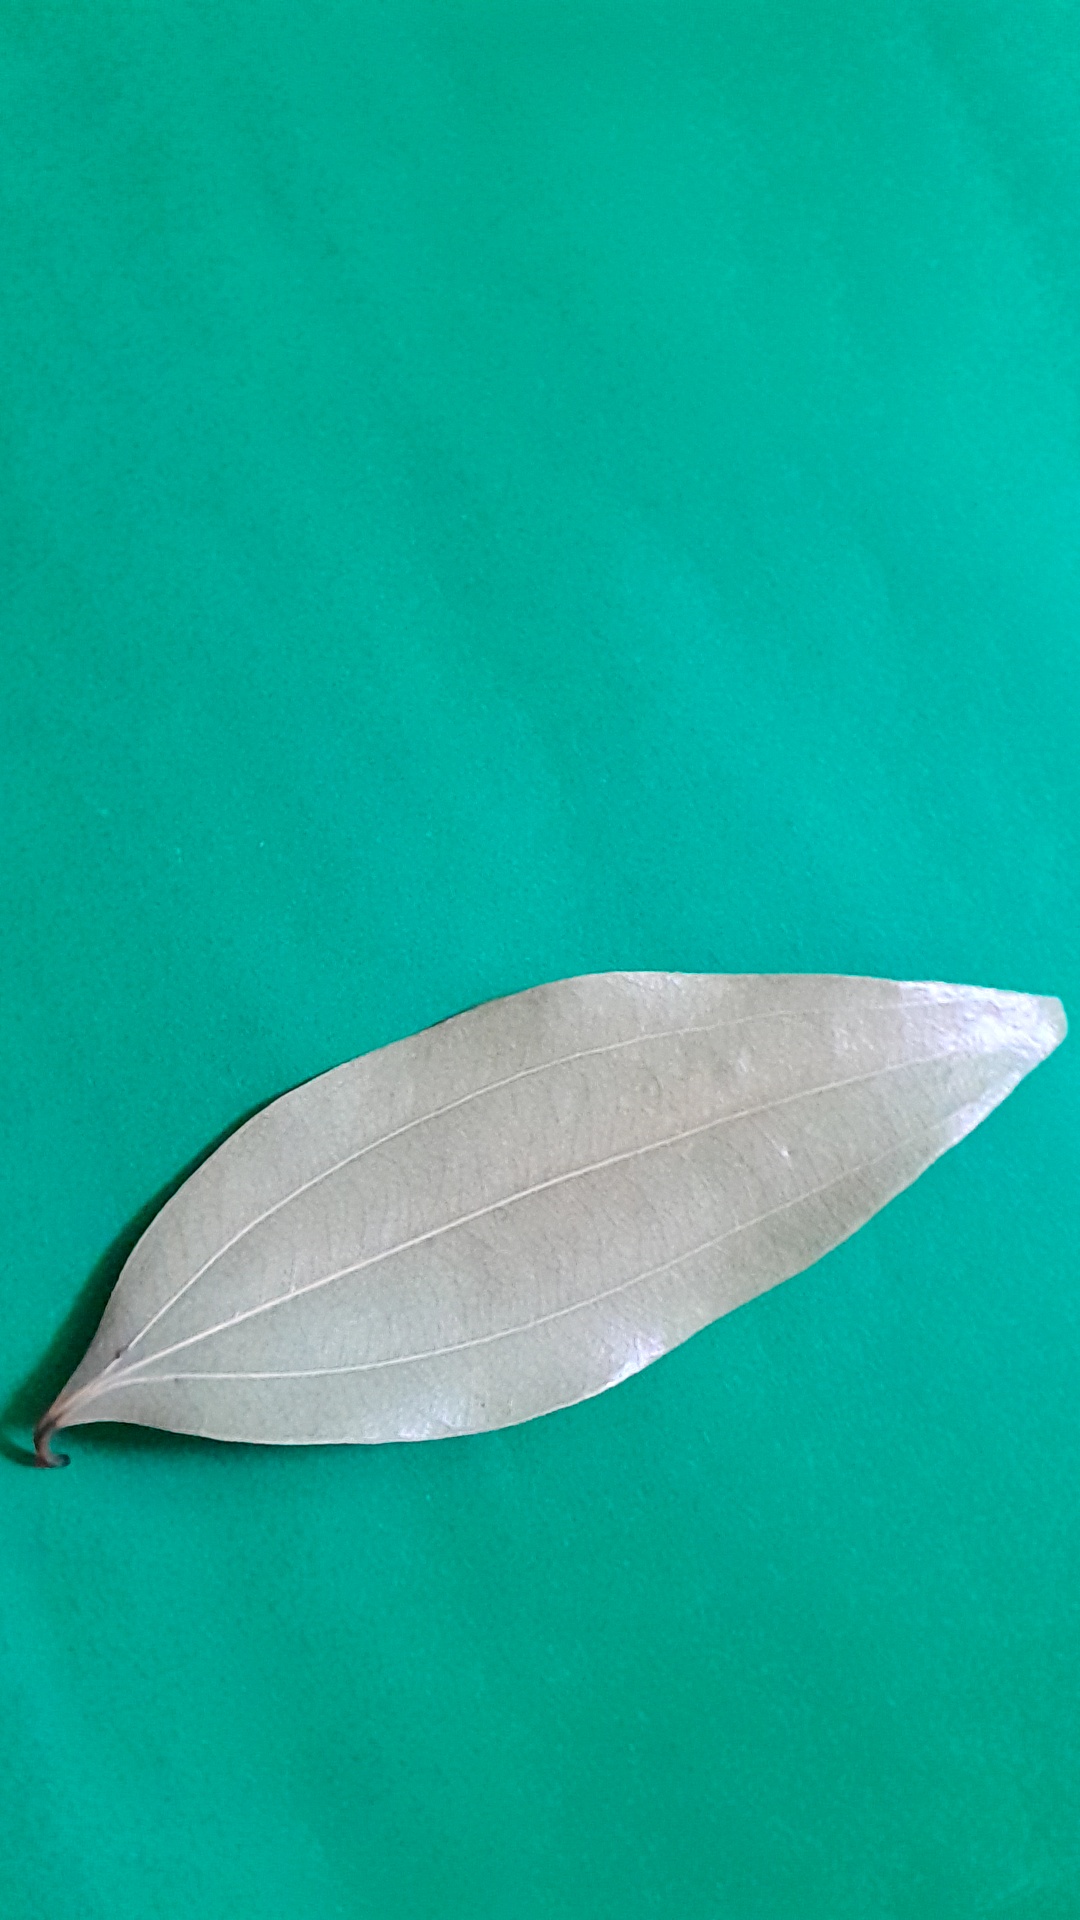
Label: Dry Leaf